Choga (architecture)

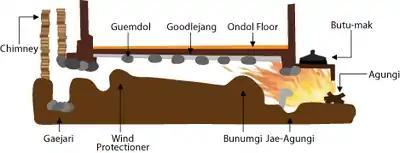
Ondol heating system

Residents of "choga" commonly used a heatable brick bed made of mud and stone as a heating method called Ondol, however some sources also claim that it is more common to rely solely on heat generated in the kitchen. The heating system includes a 20–30 cm high firebox and stove and flues built in underfloor to convey the heat to the chimney. Lee emphasises that the coexistence of Ondol floors (heated floors) and Maru floors (wooden floors) within same building is one of the most distinct features of traditional chogas. Ondol floors were made of stone covered with clay, then surfaced with a particular type of oiled paper. This heating system makes the floor comfortable to reside on during colder days and is well-fitted to the Korean lifestyle of sitting on the floor.